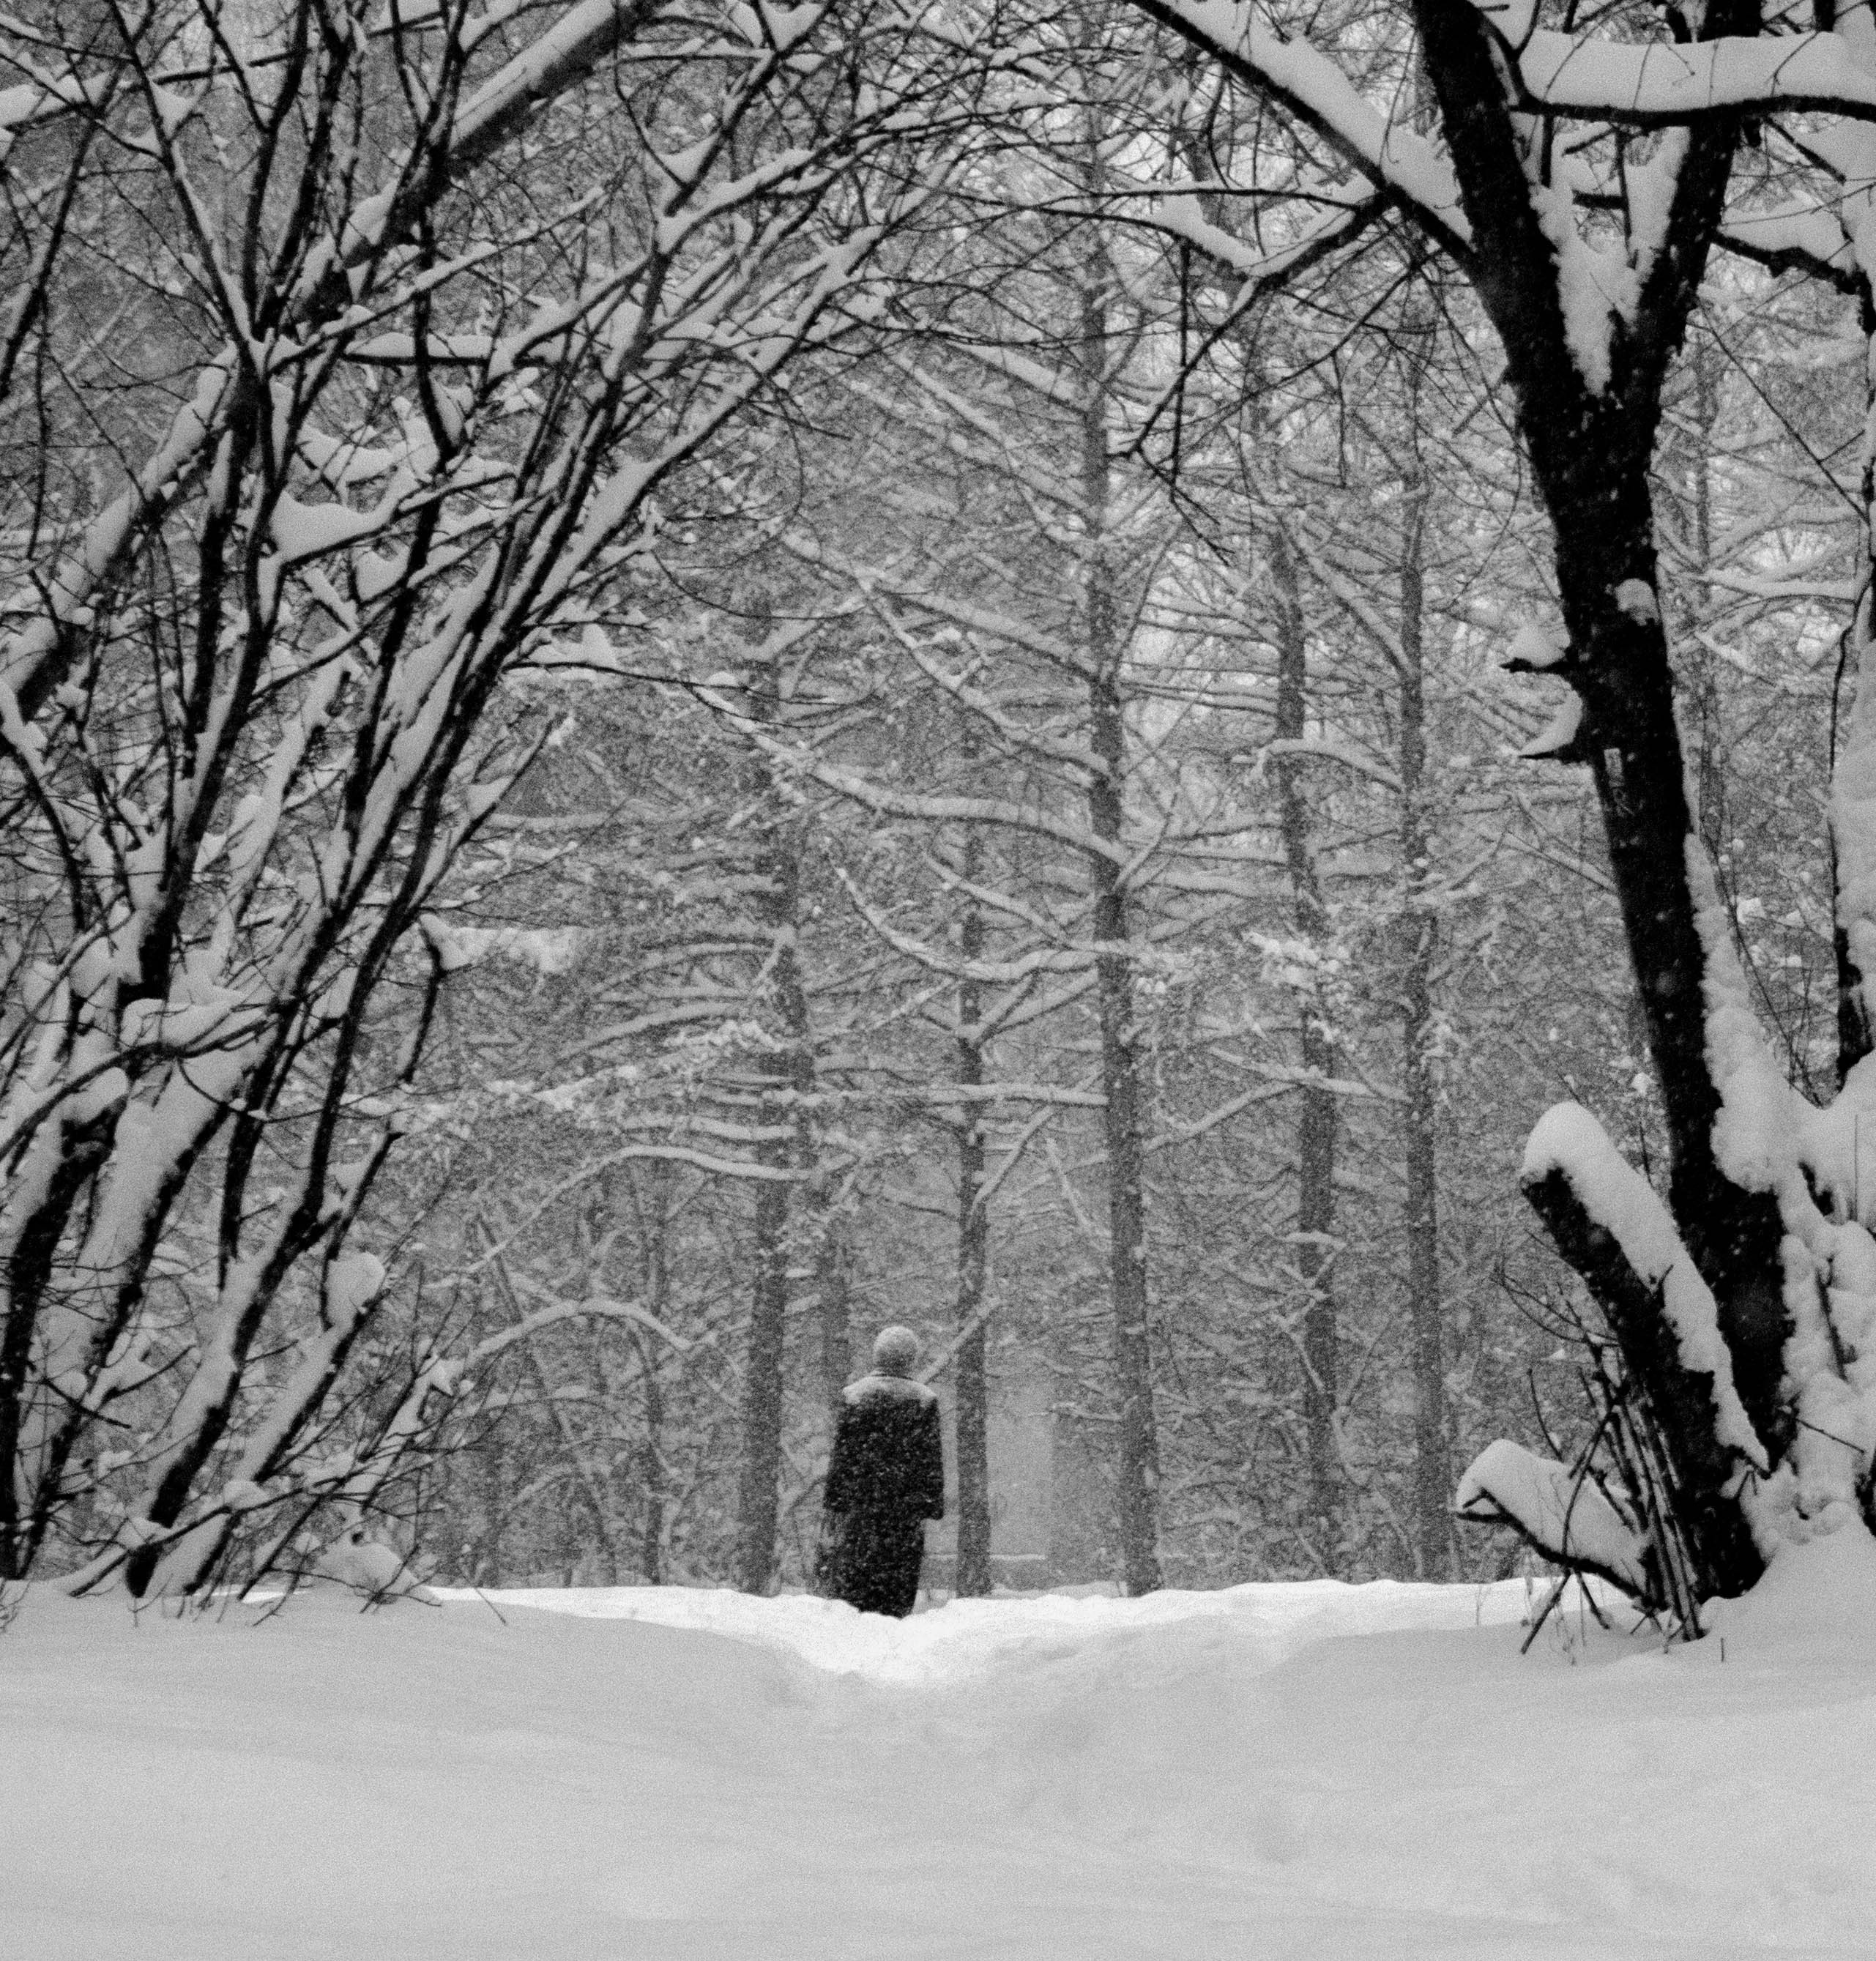
tree, forest, branch, snow, cold, winter, black and white, road, frost, park, weather, monochrome, season, trees, day, blizzard, russia, freezing, monochrome photography, woody plant, winter storm